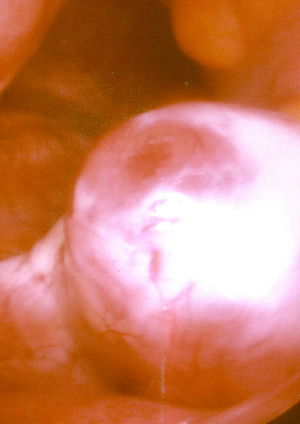
Ægløsning
Æggestok umiddelbart før ægløsning.
Ægløsning er den korte fase i kvindens menstruationscyklus hvor den modnede, ubefrugtede ægcelle bliver stødt ud fra den såkaldte Graafske follikkel i æggestokken. Enkelte kvinder vil opleve en lettere smerte i forbindelse med ægløsningen.